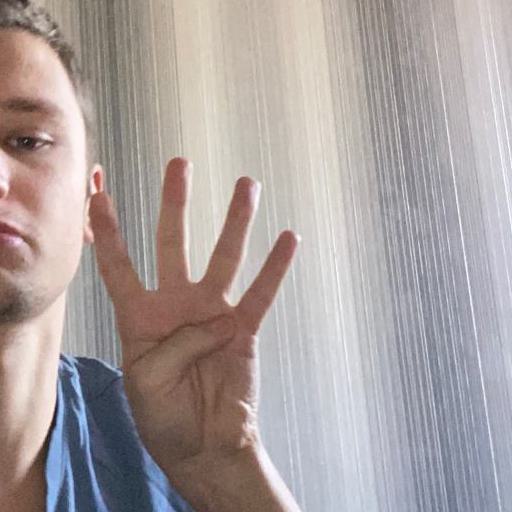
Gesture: four